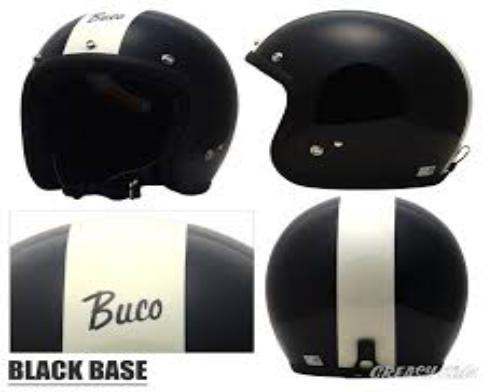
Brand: BUCO
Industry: Clothes